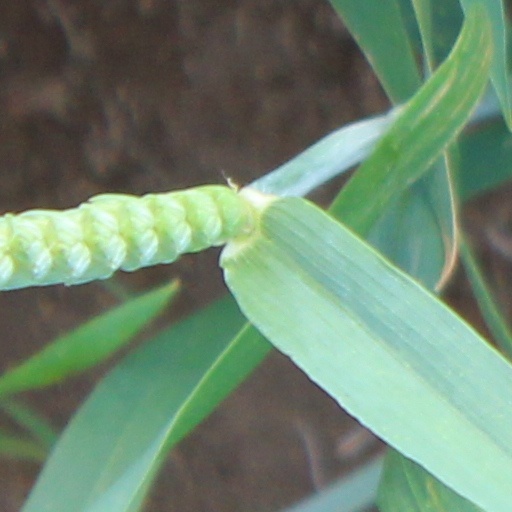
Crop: wheat